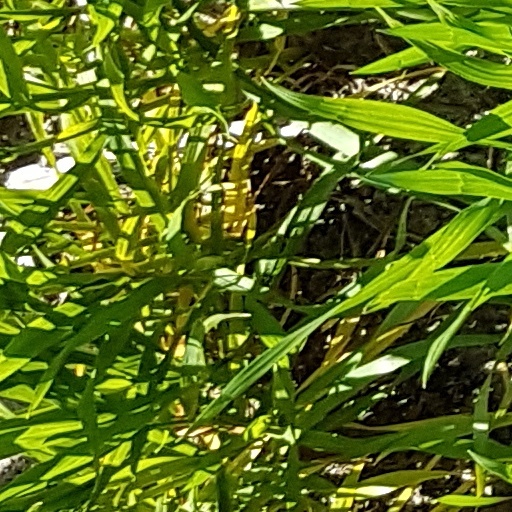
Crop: wheat